Snapping: America's Epidemic of Sudden Personality Change

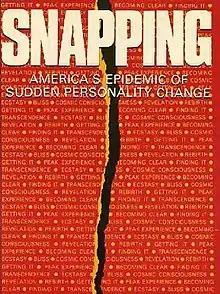
First edition

Snapping: America's Epidemic of Sudden Personality Change is a 1978 book written by Flo Conway and Jim Siegelman which describes the authors' theory of religious conversion. They propose that "snapping" is a mental process through which a person is recruited by a cult or new religious movement, or leaves the group through deprogramming or exit counseling. Political ideological conversions are also included, with Patty Hearst given as an example.